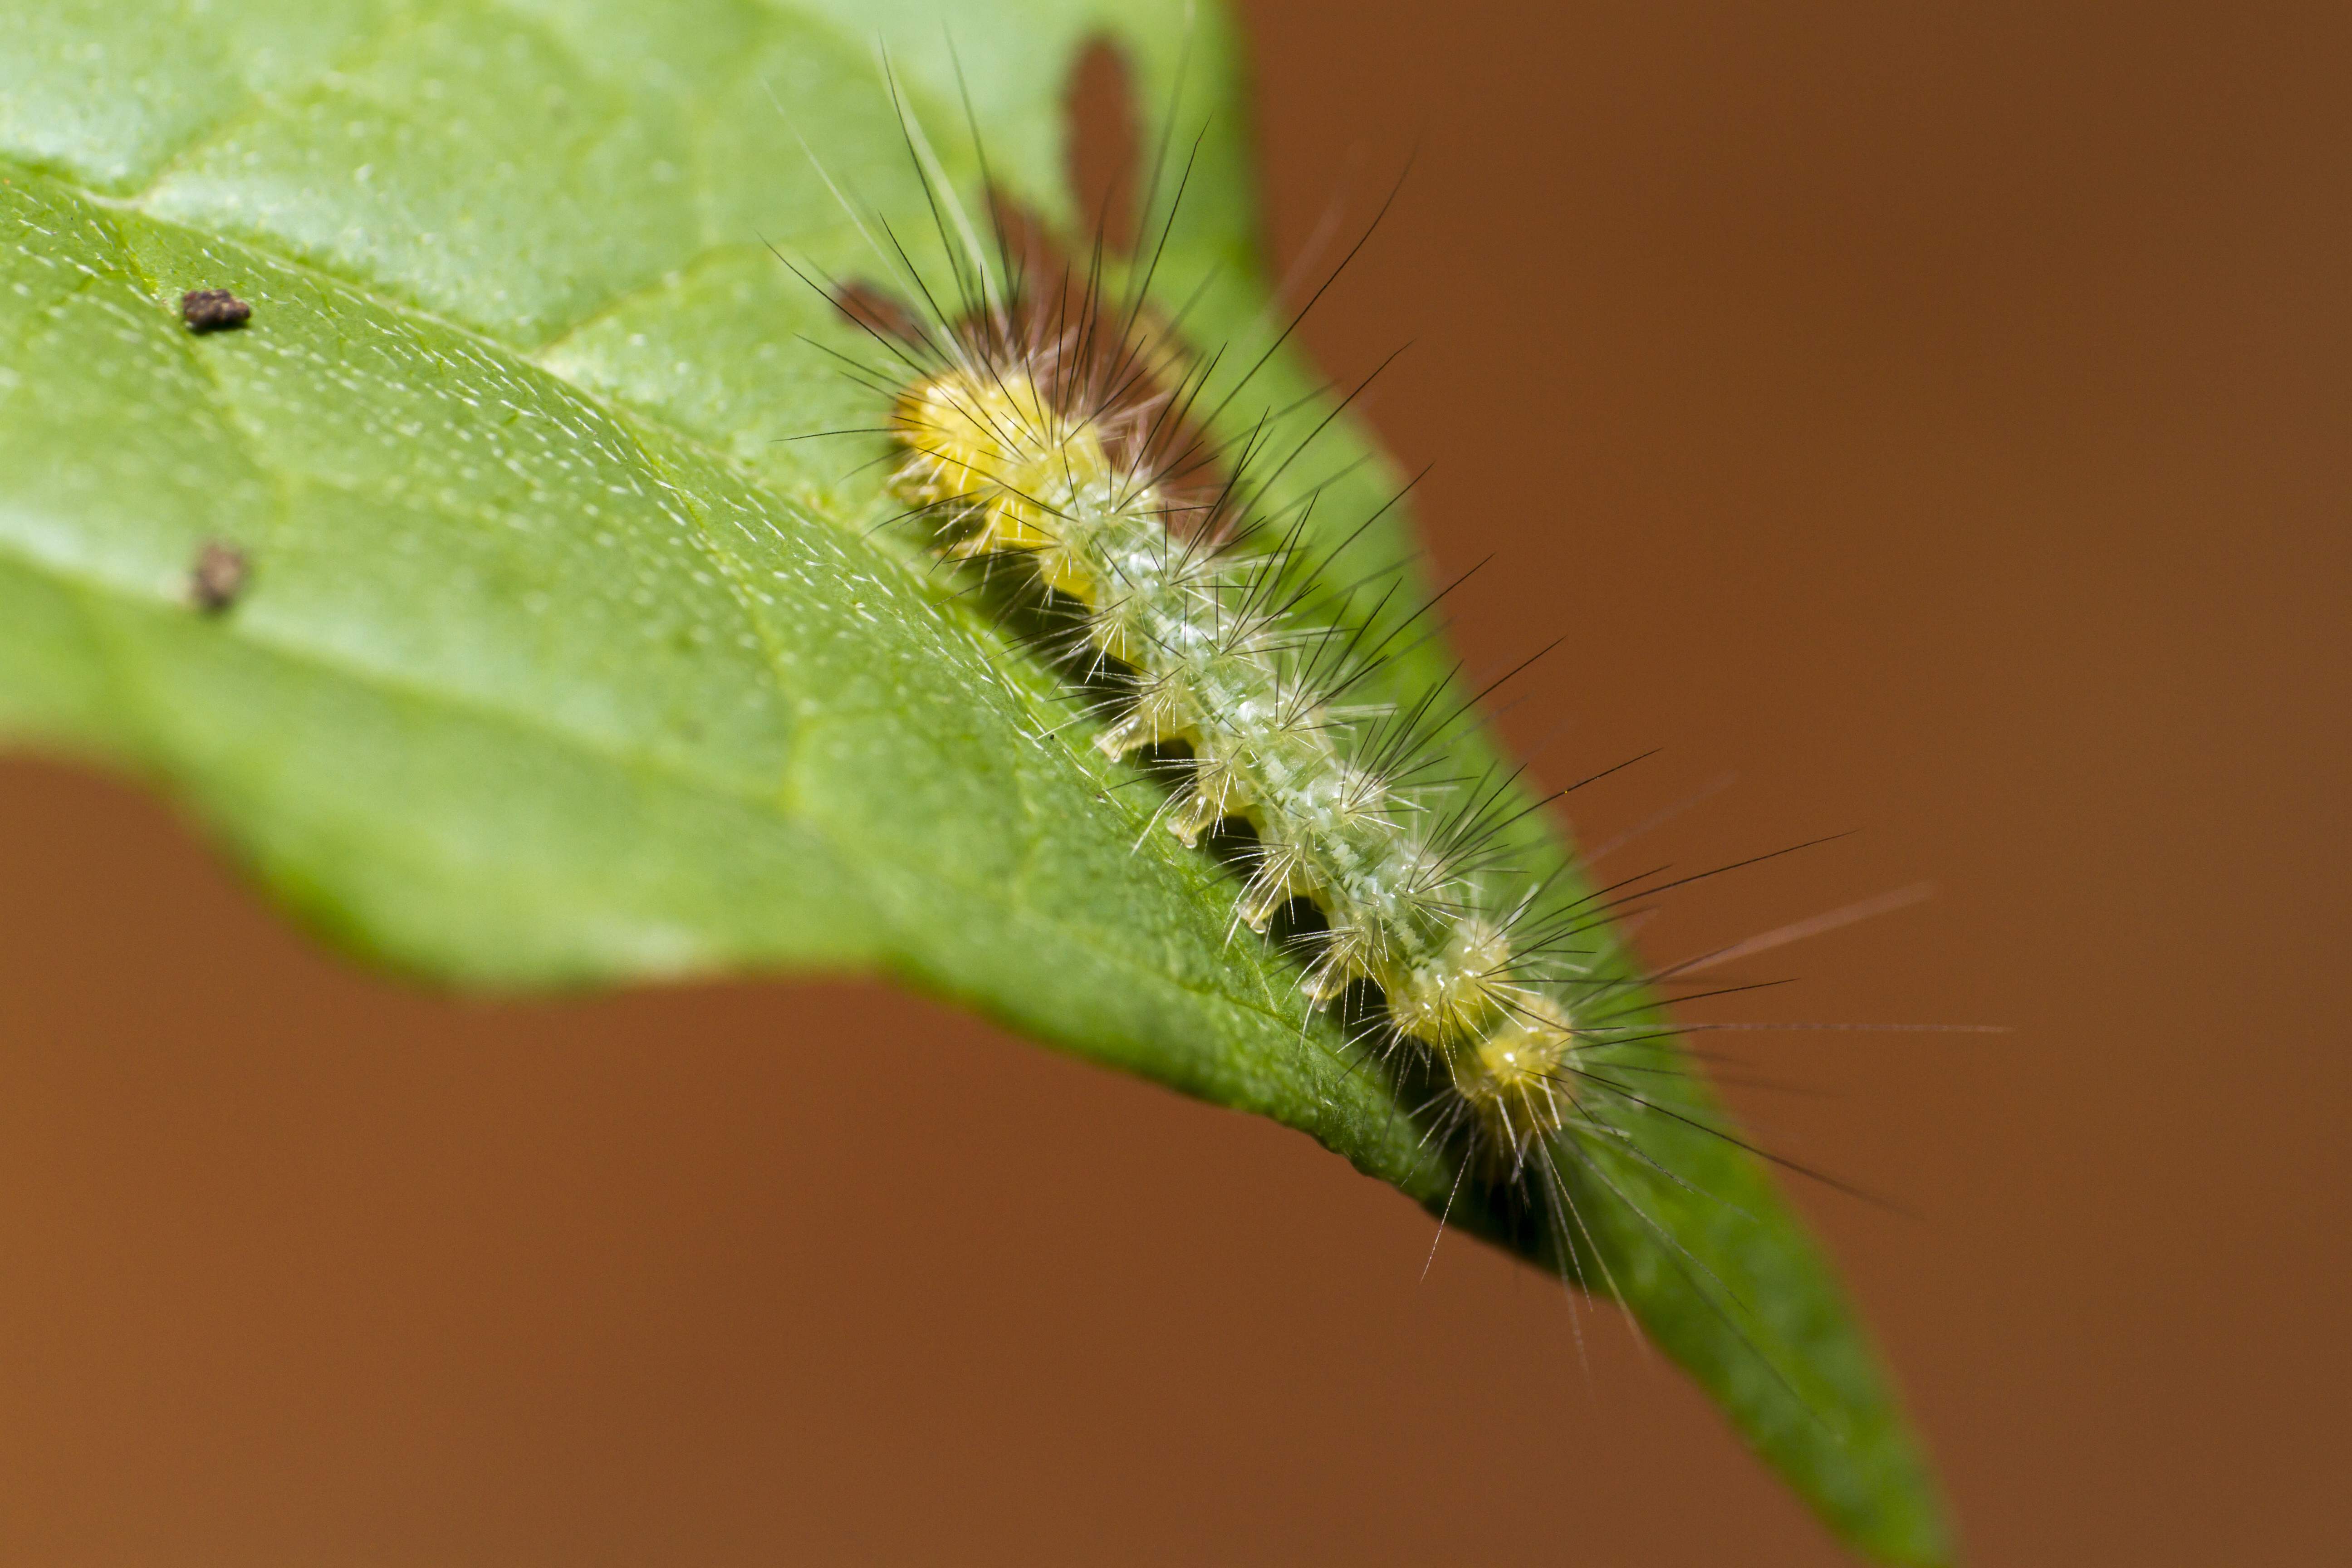
bokeh, photography, leaf, green, insect, macro, moth, garden, fauna, invertebrate, caterpillar, close up, outdoors, uk, canon7d, dof, nikkvalentine, peterborough, raynoxdcr250, buffermine, larva, macro photography, arthropod, plant stem, moths and butterflies, net winged insects